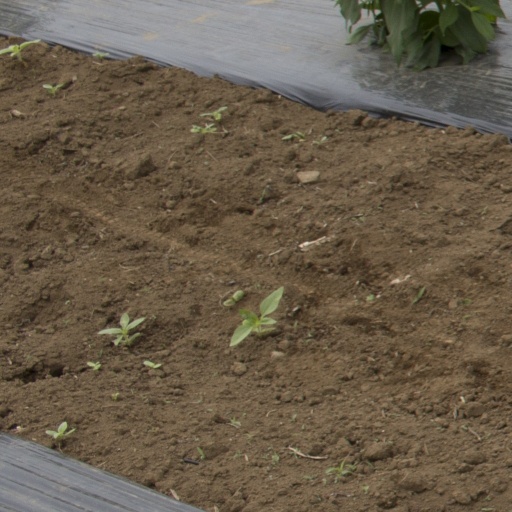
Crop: Jerusalem artichoke